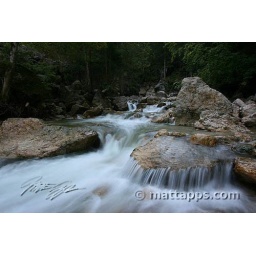
Neat hike below the castle through this river bed